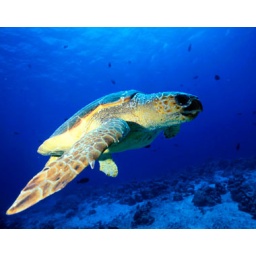
Even in shallow water, green sea turtles can sometimes be seen on the Barrier Reef.